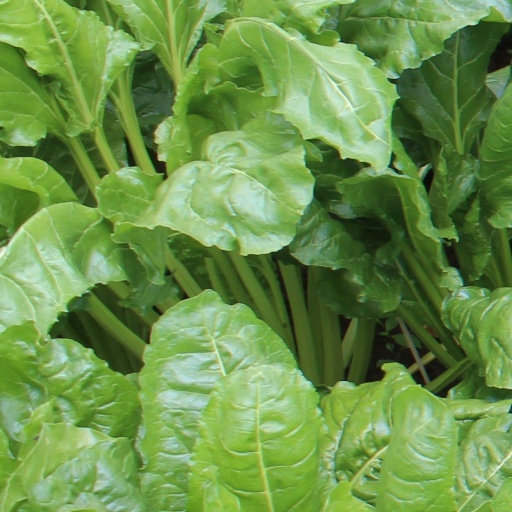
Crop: sugar beet